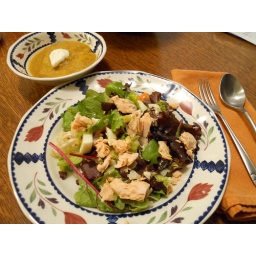
pumpkin curry soup over brown rice with yogurt. salmon on green salad with honey mustard dressing. thanks Sakula!!!